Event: Nepal Earthquake
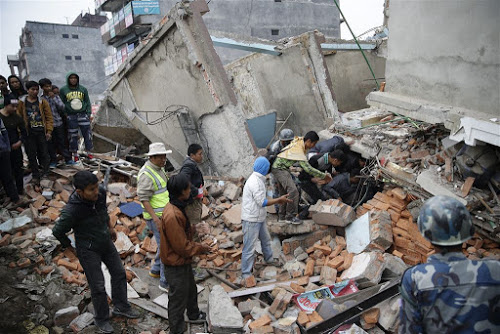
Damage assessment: damage